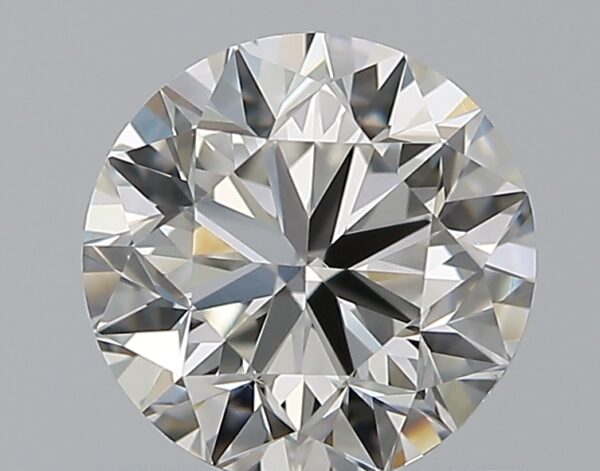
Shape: round
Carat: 0.7
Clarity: VS1
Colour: H
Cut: VG
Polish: VG
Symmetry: GD
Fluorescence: N
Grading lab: GIA
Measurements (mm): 5.52 x 5.57 x 3.57